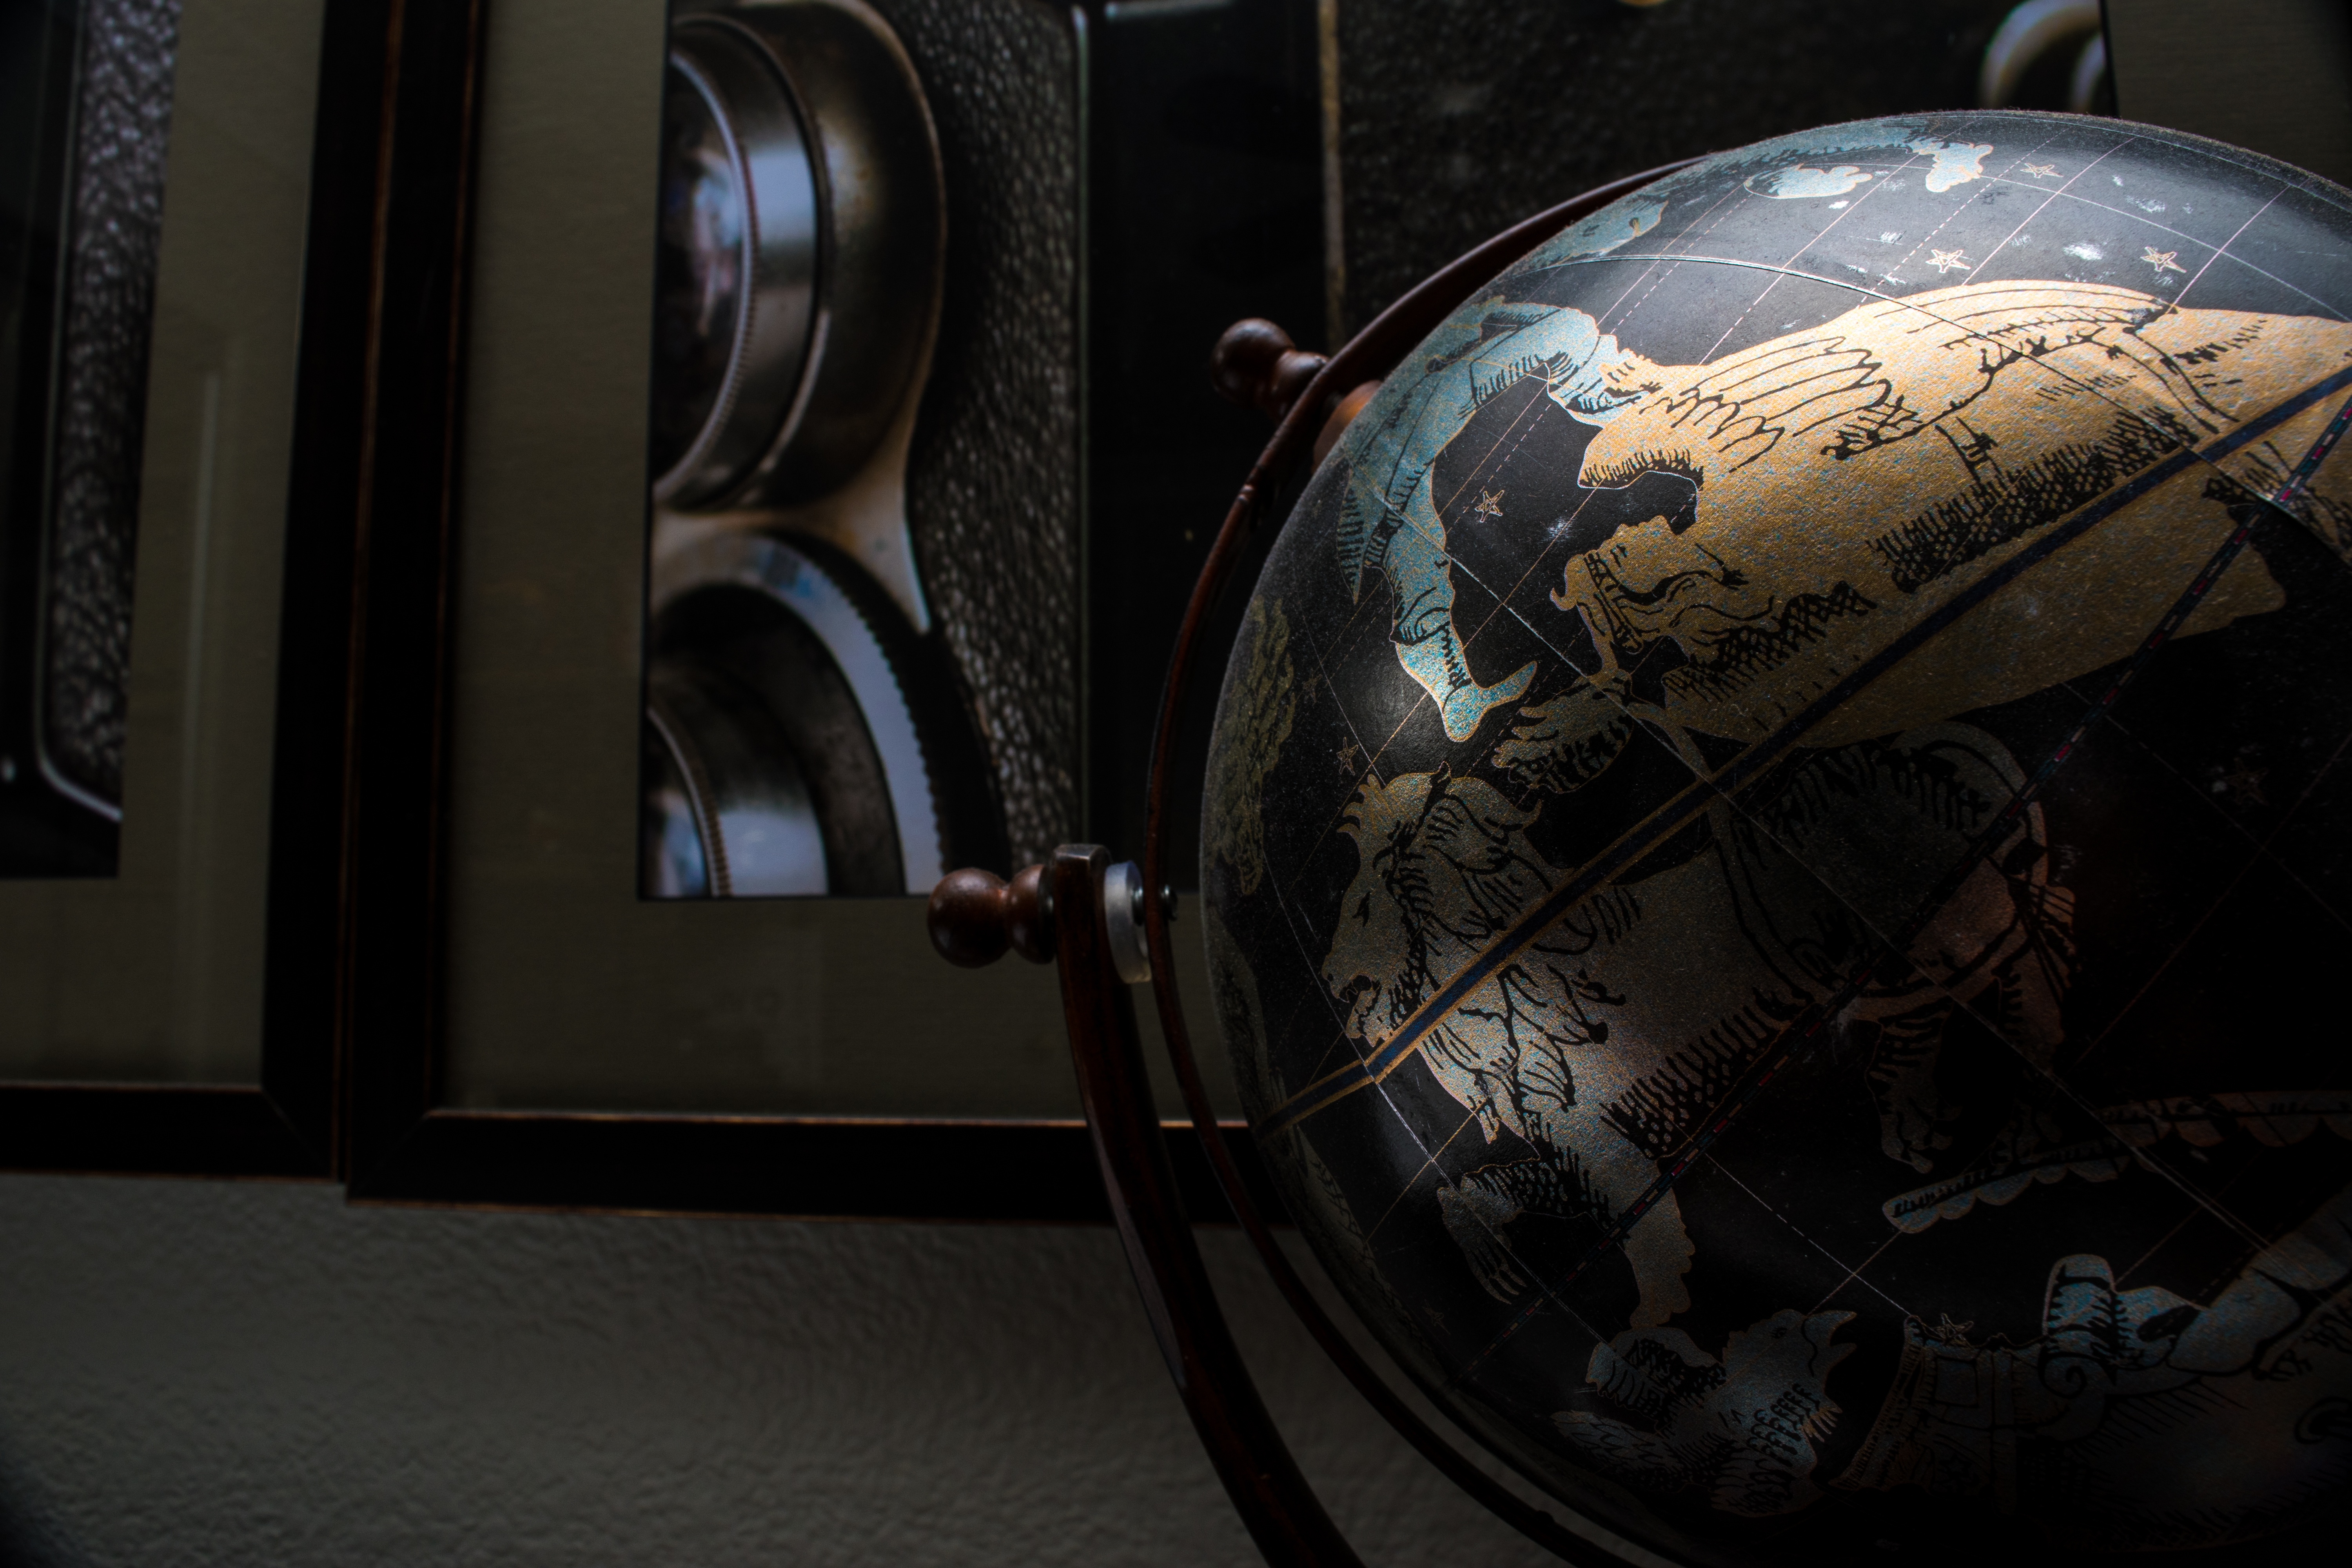
light, space, darkness, lighting, shape, screenshot